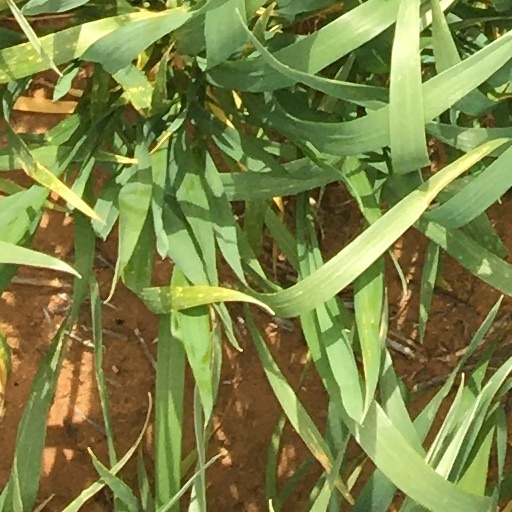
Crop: wheat